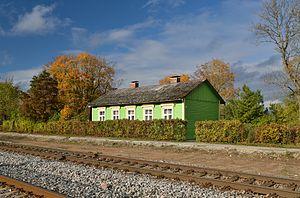
Lehtse est un petit bourg de la commune de Tapa du comté de Viru-Ouest en Estonie.